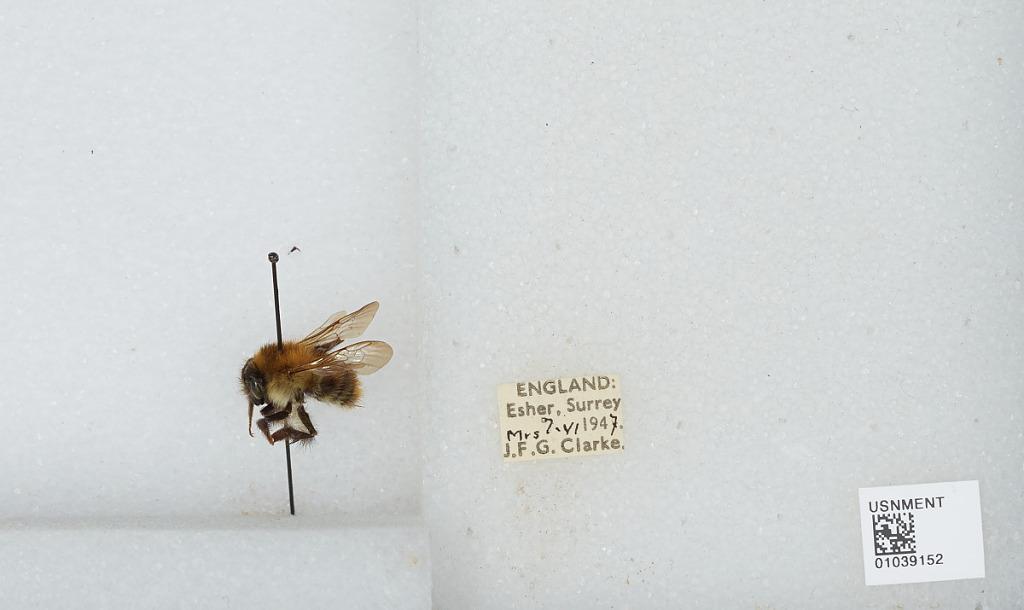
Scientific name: Bombus (Thoracobombus) pascuorum (Scopoli)
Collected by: J. Clarke
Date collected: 1947-6-7
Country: United Kingdom
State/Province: England
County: Surrey
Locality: Esher
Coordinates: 51.3691, -0.365